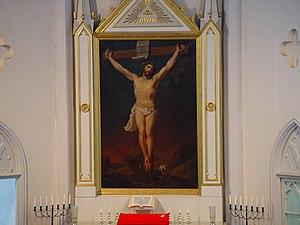
Robert Wilhelm Ekman est un artiste peintre et professeur significatif du romantisme et du nationalisme romantique finlandais.
L'église d'Asikkala est une église en briques située à Asikkala en Finlande.